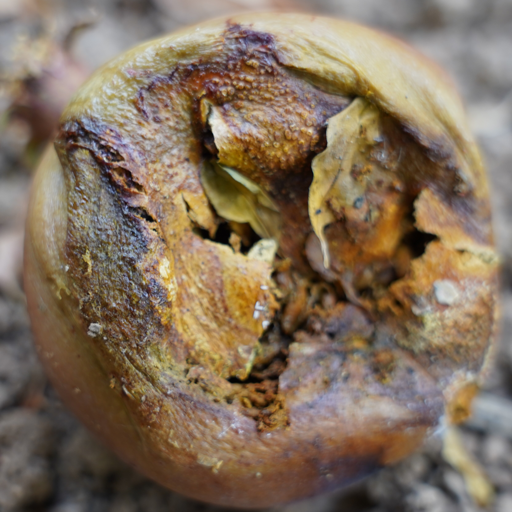
Label: Ectomyelois ceratoniae